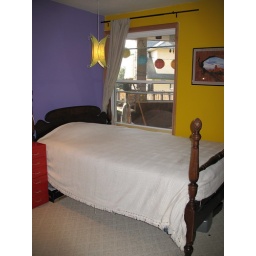
The second bedroom has an 'iris' flower color scheme, and a nice view out over the balcony.